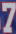
Number: 7